Slavery in the British and French Caribbean

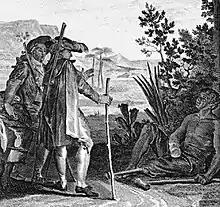
This scene depicts Voltaire's "Candide" and Cacambo meeting a maimed slave near Suriname. The caption says, "It is at this price that you eat sugar in Europe". The slave who utters the remark has had his hand cut off for getting a finger stuck in a millstone, and his leg cut off for trying to run away.

In France, the slaving interest was based in Nantes, La Rochelle, Bordeaux, and Le Havre during the years 1763 to 1792. The men involved defended their business against the abolition movement of 1789. They were merchants who specialized in funding and directing cargoes of stolen Black captives to the Caribbean colonies, which had high death rates. Caribbean plantations relied on a continuous supply of newly trafficked slaves. Slaveholding plantation owners were strongly opposed to the application of the Declaration of the Rights of Man and of the Citizen to Black people. While they ridiculed the slaves as "dirty" and "savage", they often took a Black mistress (an enslaved woman forced into sexual services). The French government paid a bounty on each captive sold to the colonies, which made the business profitable and patriotic.